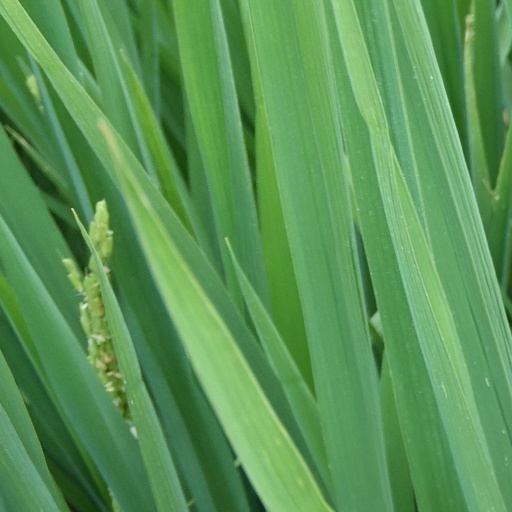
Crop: rice